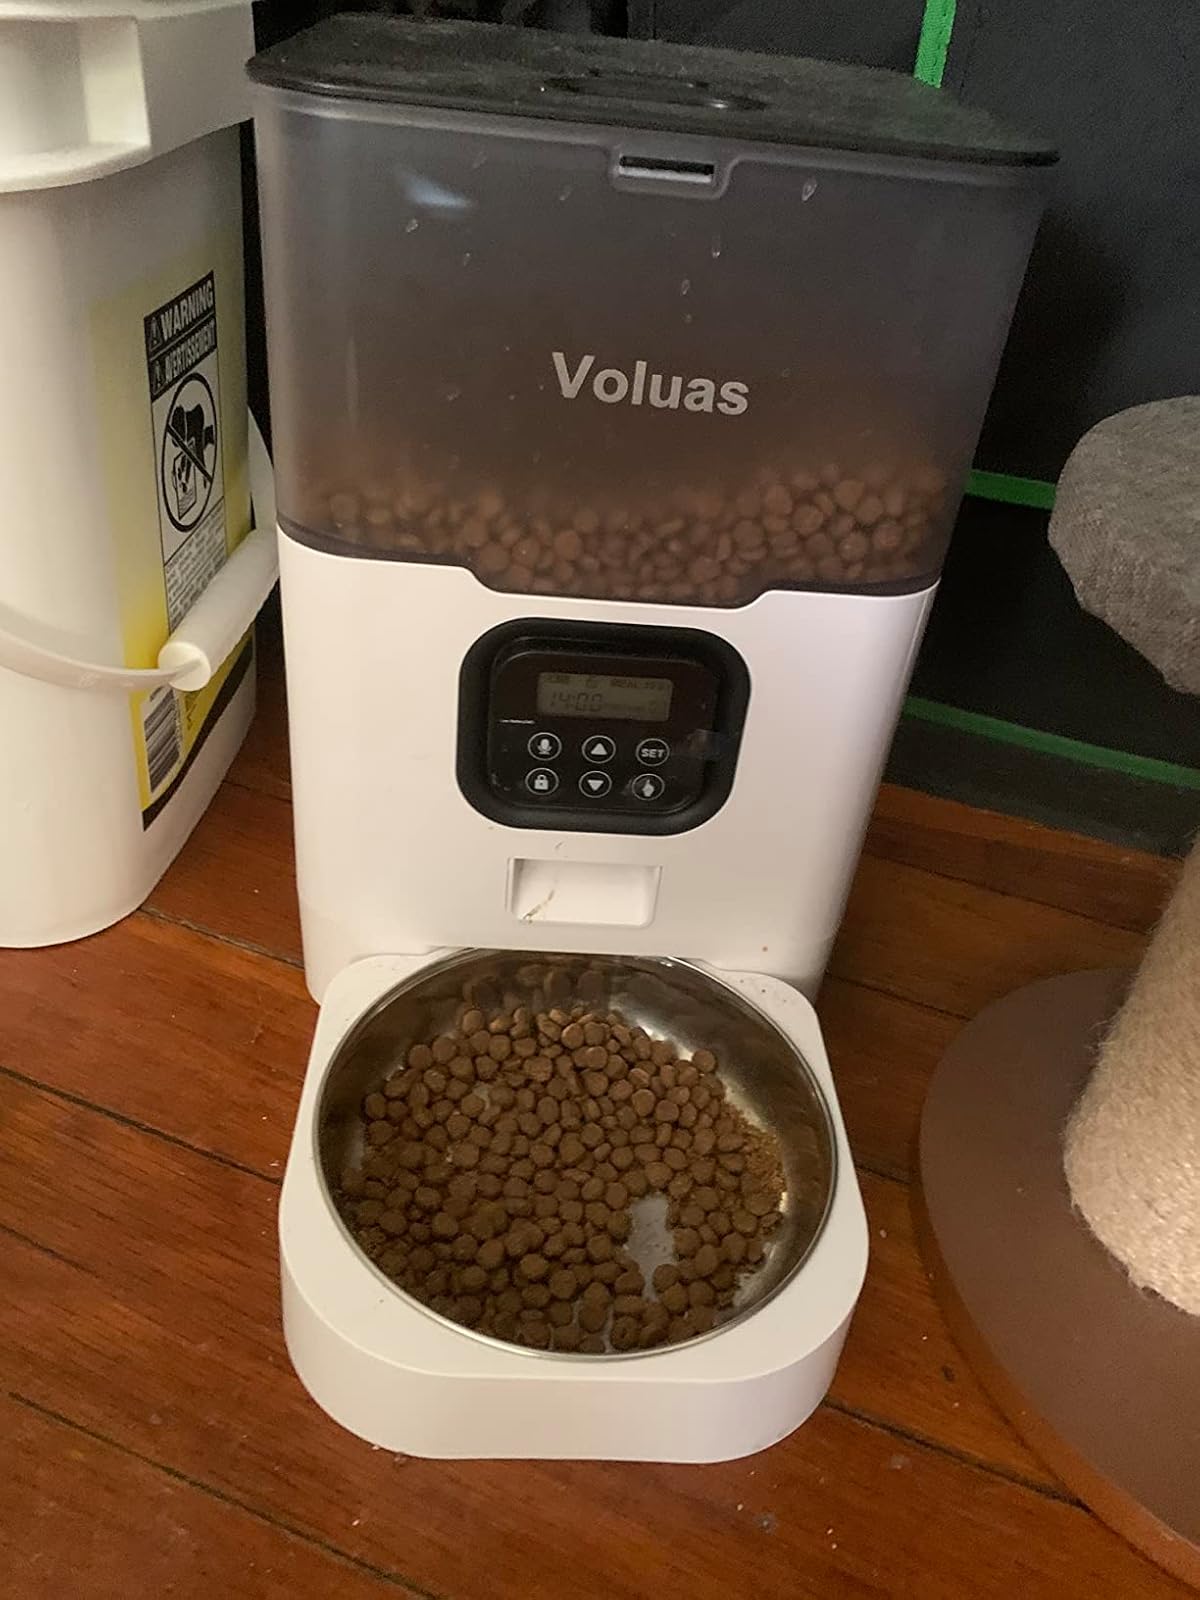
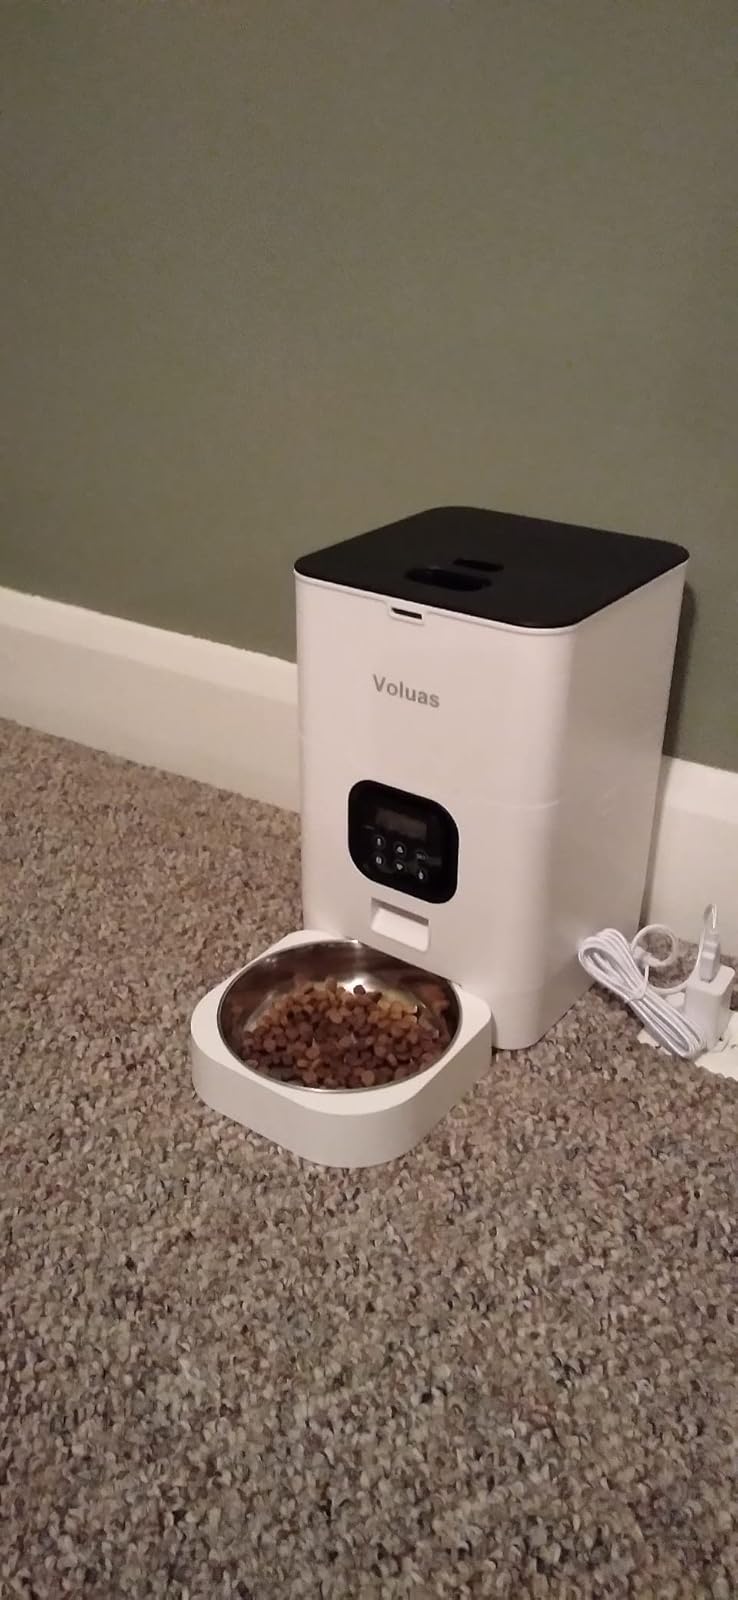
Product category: items_feeder
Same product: no